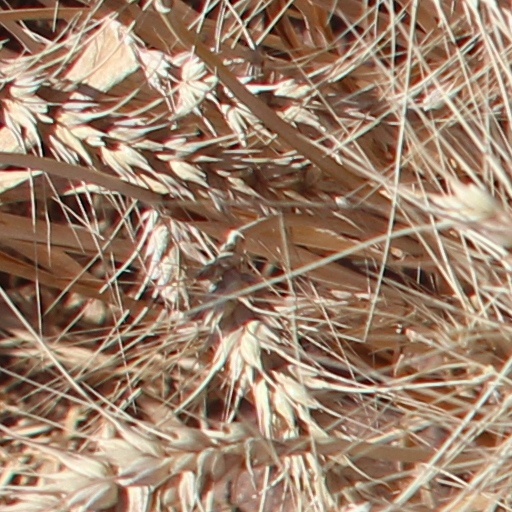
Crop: wheat